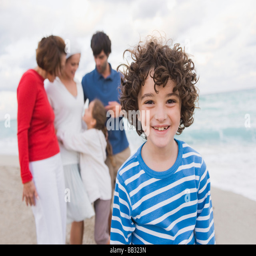
boy smiling with his family standing behind him on the beach